Shropshire

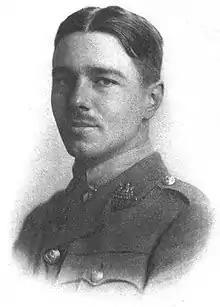
Wilfred Owen, 1920 plate

The Shropshire Council area has a completely comprehensive education system, whilst in the borough of Telford and Wrekin there are two selective schools, both of which are located in Newport—these are the Haberdashers' Adams School and Newport Girls' High School (both of which are ranked within the top thirty schools in the country). In Telford itself is the Thomas Telford School, ranked as one of the best comprehensive schools in England.